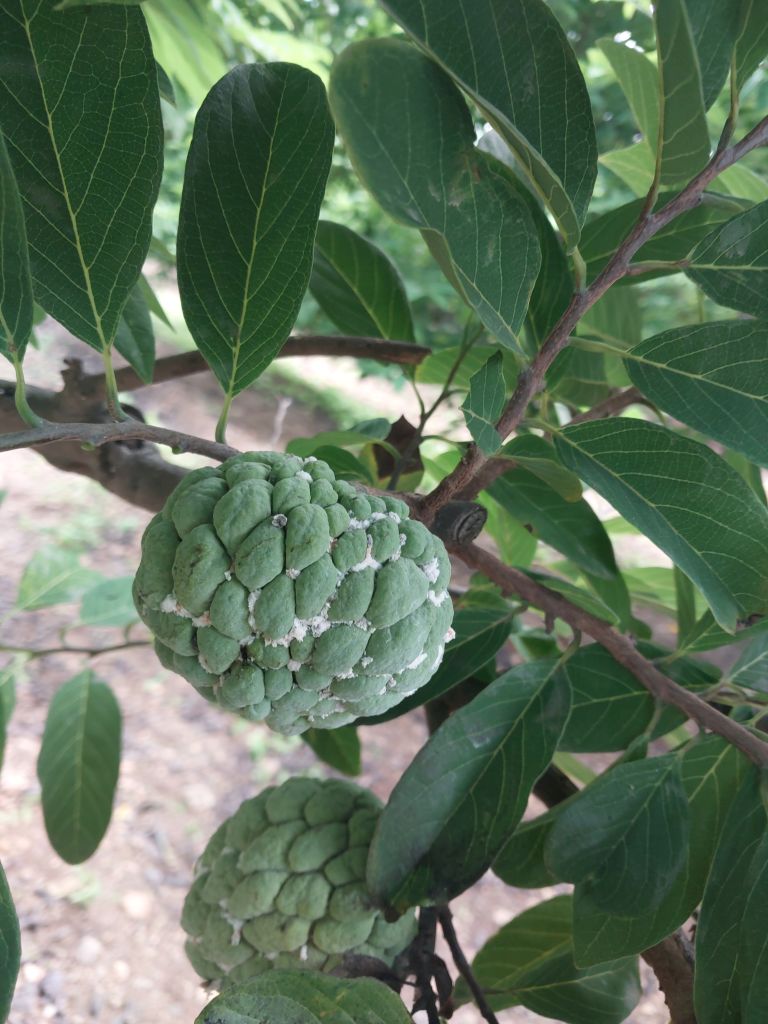
Disease label: Mealy Bug